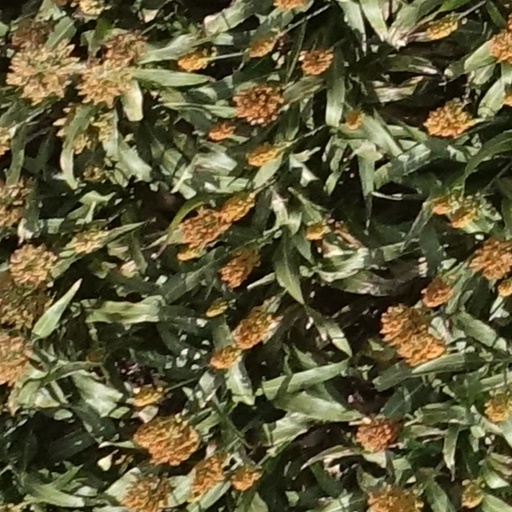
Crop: sorghum